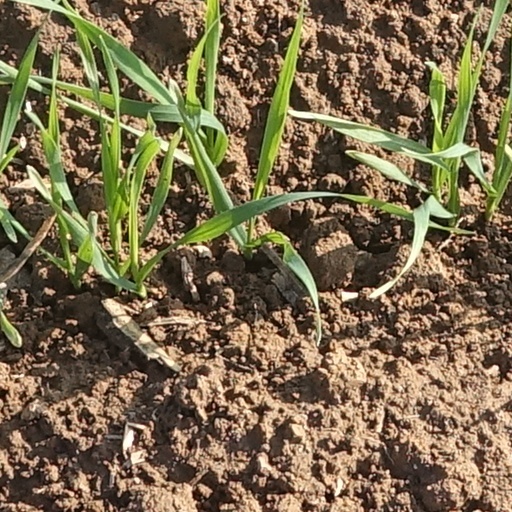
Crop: wheat